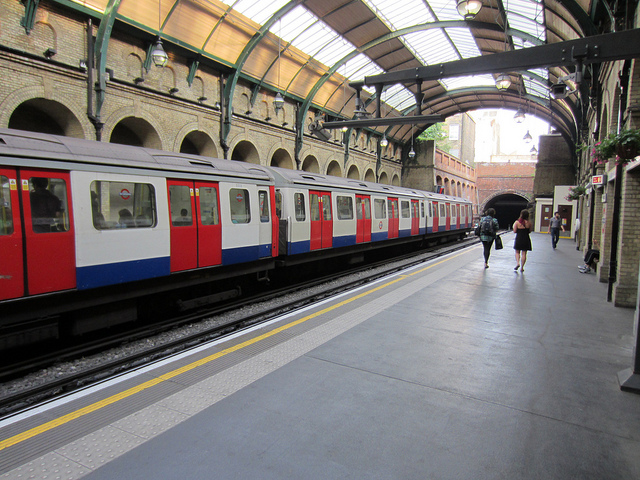
a couple of people that are walking next to a train

a large train is parked inside a station

A red, white and blue train parks near a boarding platform.

The inside of a covered train station with people standing on the platform and a passenger train on the tracks.

a red and white train in a large station